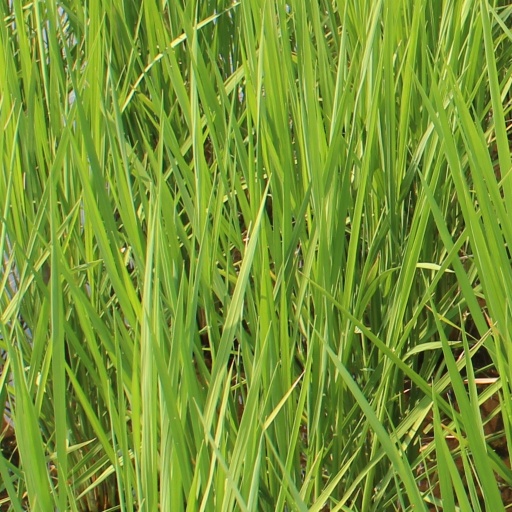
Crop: rice